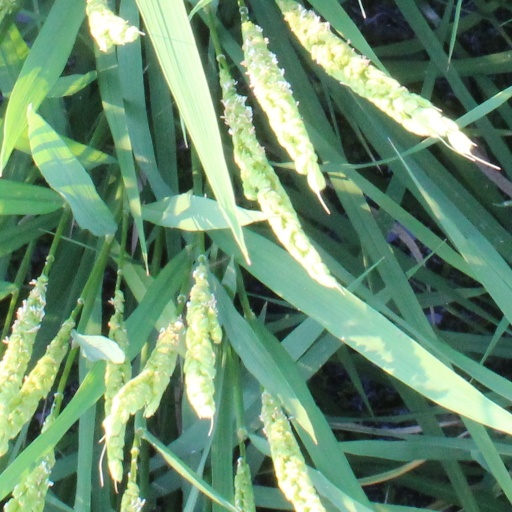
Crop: rice